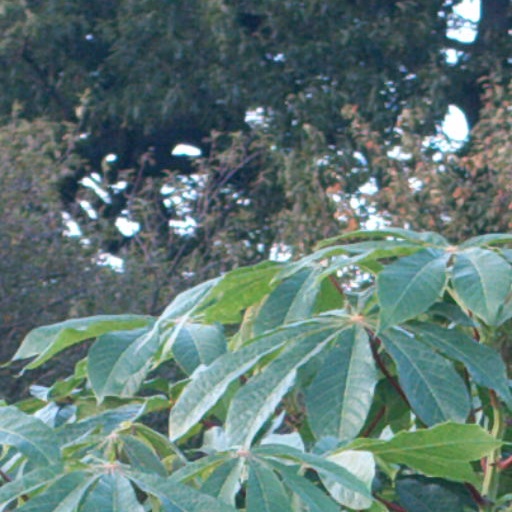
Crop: cassava